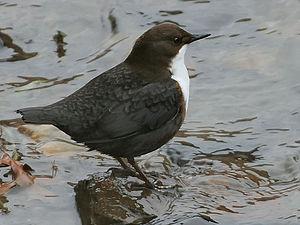
Le Cincle plongeur est une espèce d'oiseaux de la famille des cinclidés.
La Sorgue est une rivière française issue de la fontaine de Vaucluse qui est la plus importante exsurgence de la France métropolitaine.
La Vesle est une rivière française, affluent de rive gauche de l'Aisne. Elle traverse principalement le département de la Marne où elle prend naissance, mais termine son cours dans celui de l'Aisne, donc traverse les deux régions Grand Est et Hauts-de-France. C'est donc un sous-affluent de la Seine par l'Aisne puis par l'Oise.